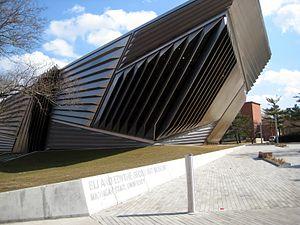
Eli and Edythe Broad Art Museum est un musée d'art moderne et contemporain situé à East Lansing aux États-Unis. Il a ouvert au 10 novembre 2012. Il est financé par Eli Broad et sa femme, avec un financement de 26 millions d'euros.